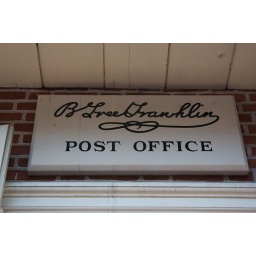
Ben Franklin shows up everywhere in Philly. This is the sign above the (still-active) post office where Franklin was the Postmaster General.